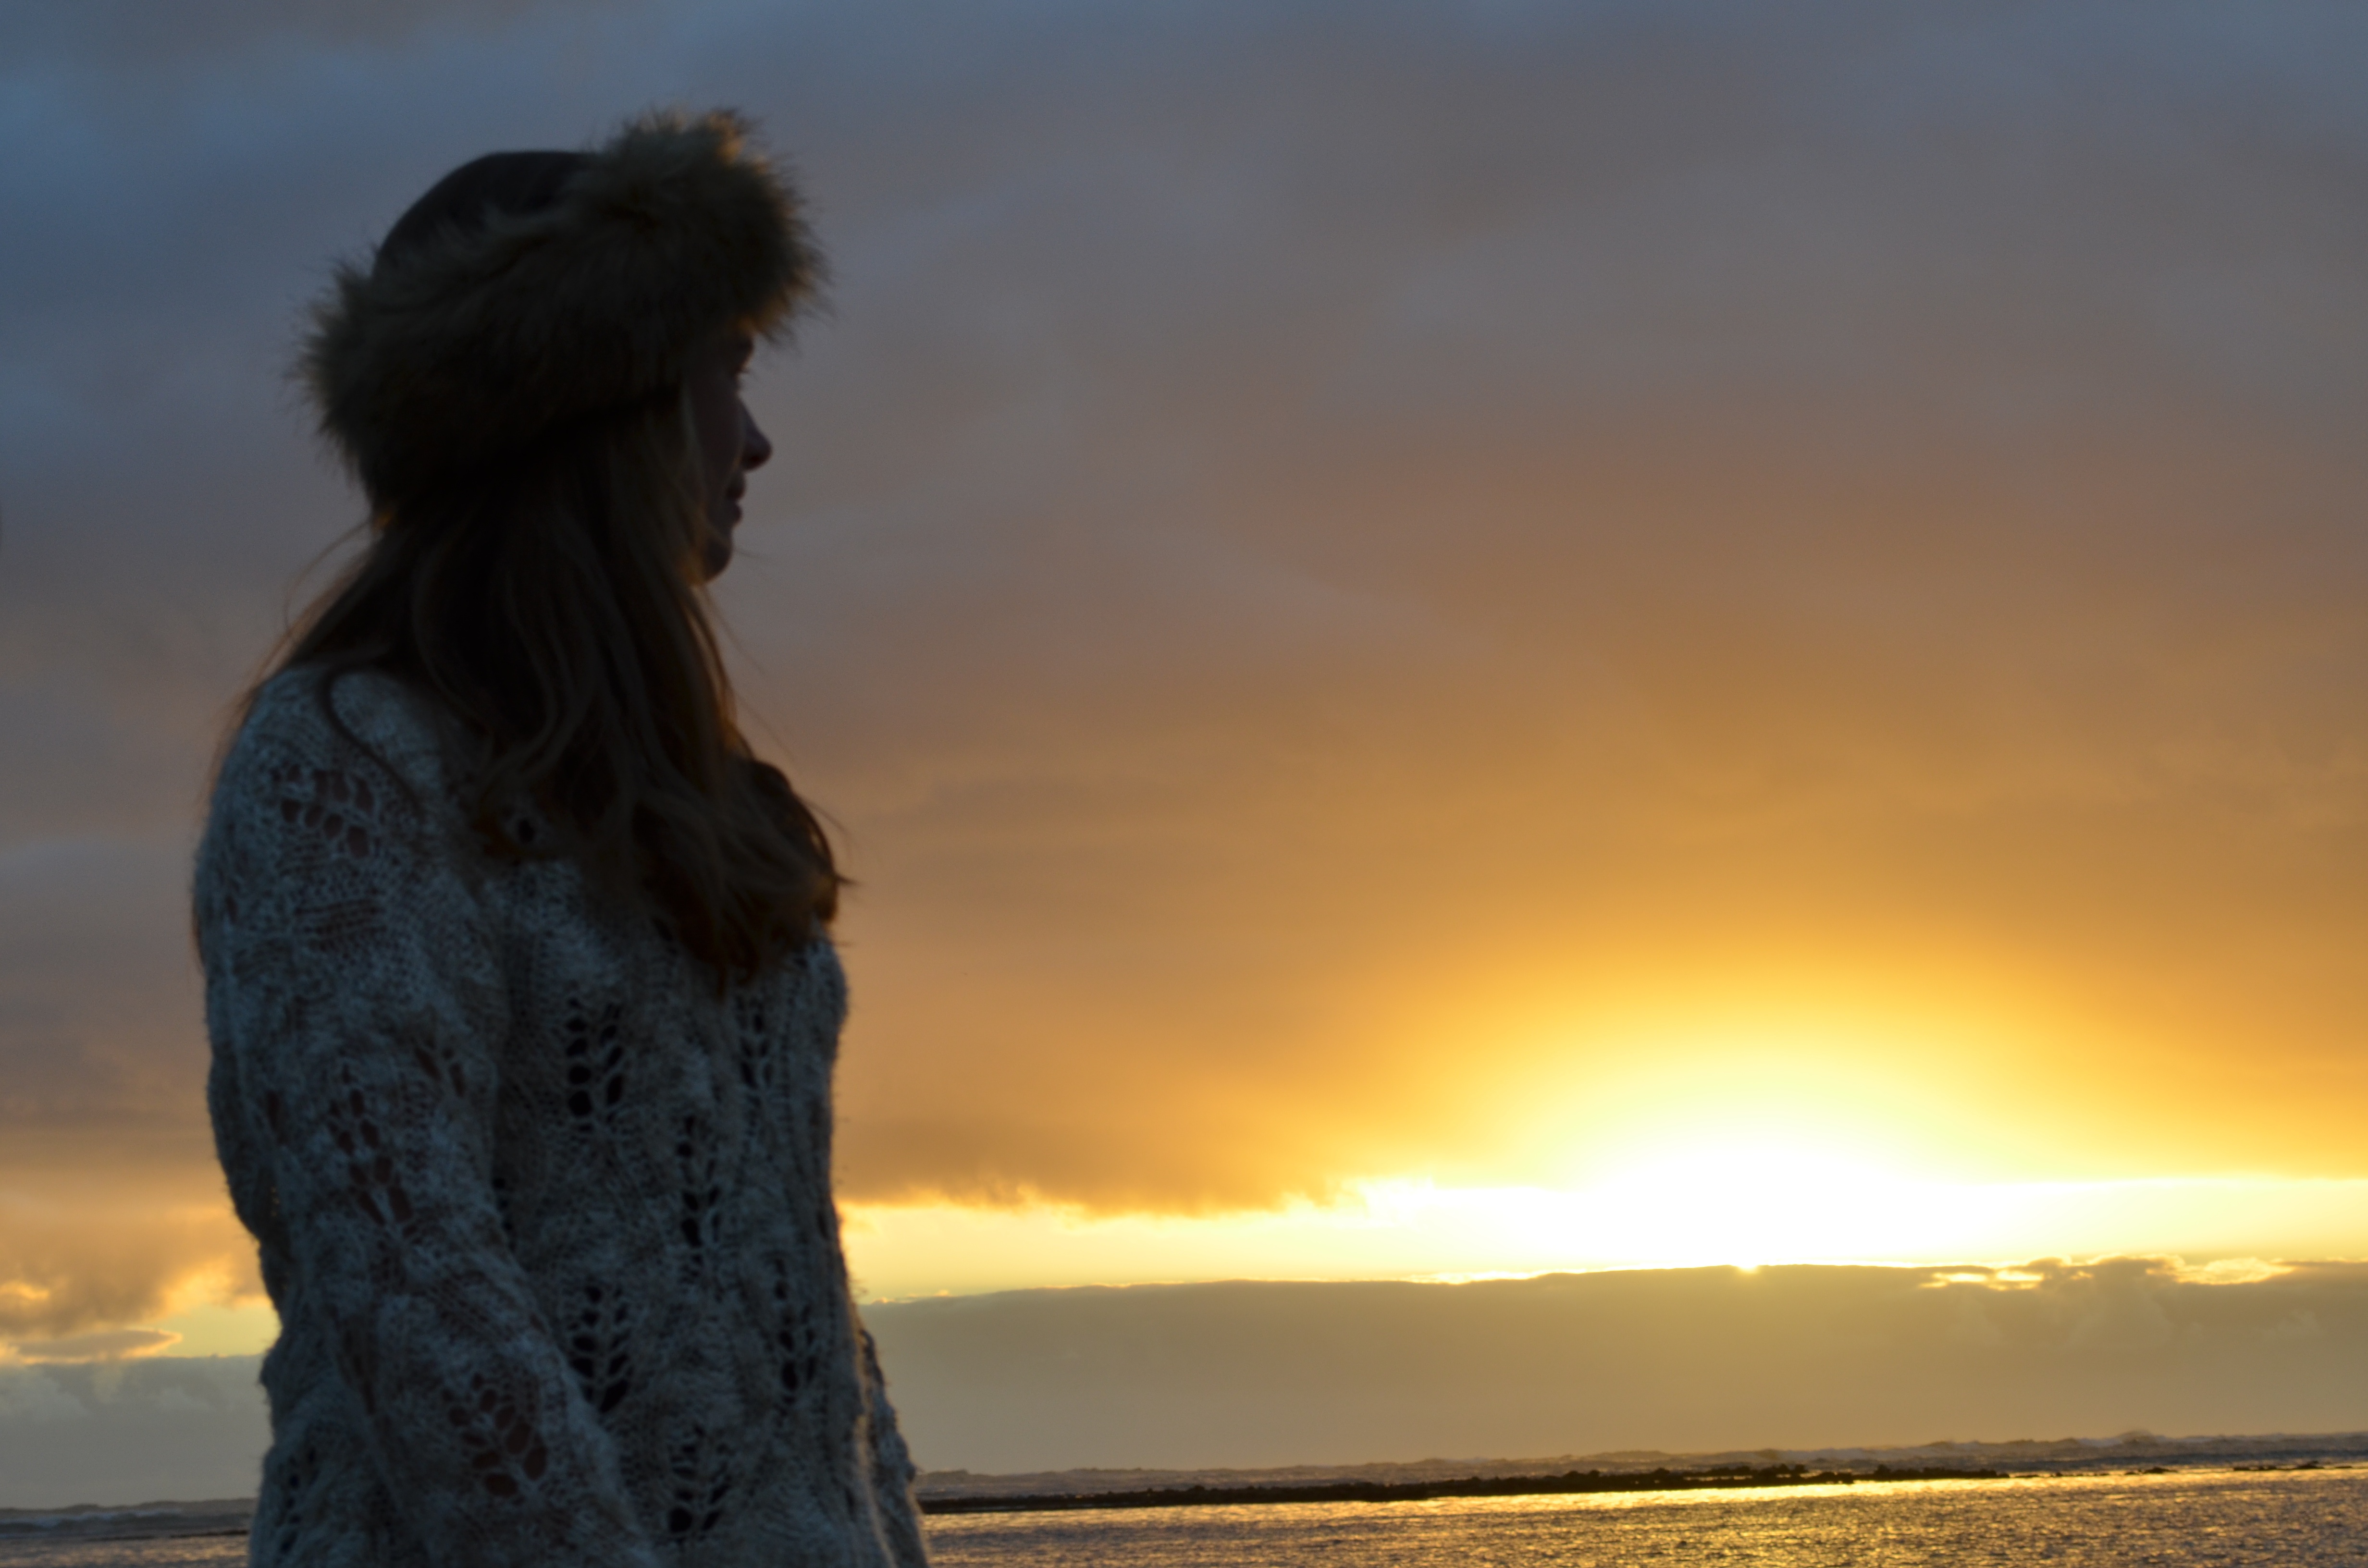
beach, sea, coast, sand, ocean, horizon, cloud, sun, sunrise, sunset, sunlight, morning, wave, dawn, dusk, evening, reflection, atmospheric phenomenon